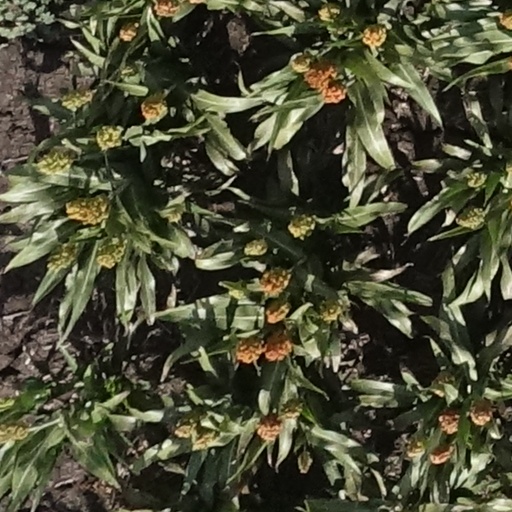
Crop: sorghum